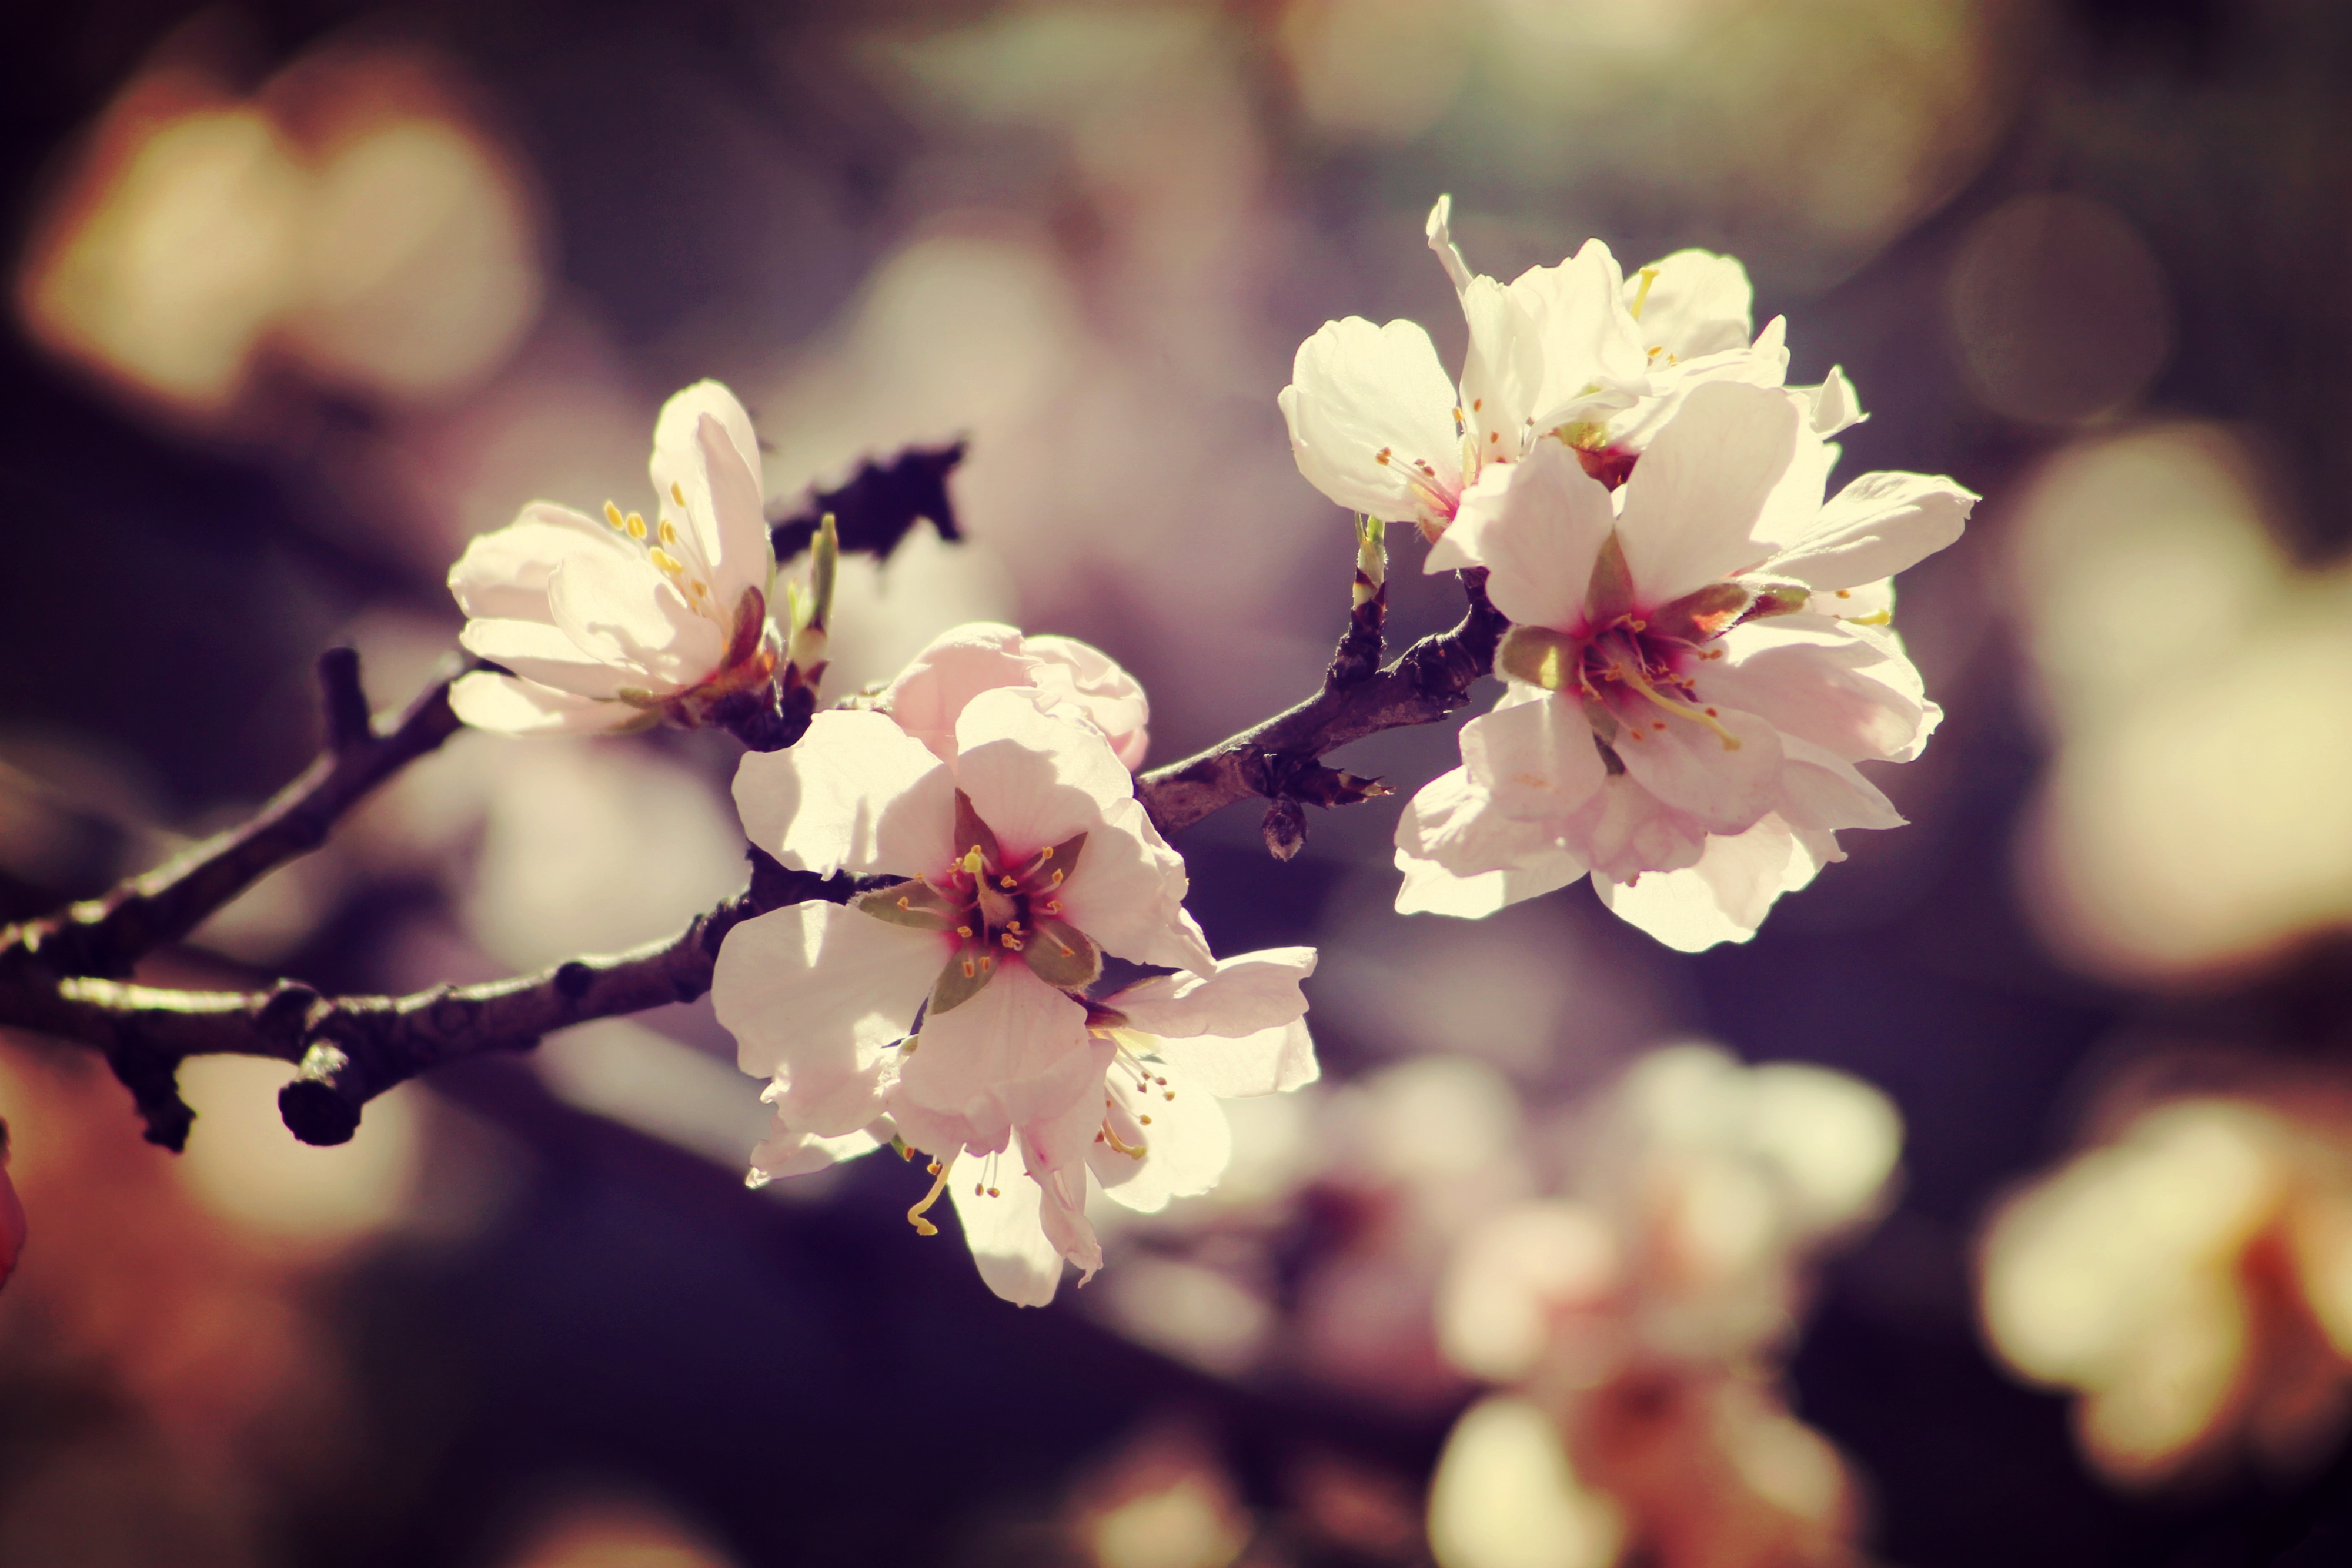
tree, nature, branch, blossom, plant, photography, sunlight, flower, petal, bloom, spring, produce, romantic, botany, garden, pink, flora, season, cherry blossom, flowers, close up, bee, macro photography, spring bloom